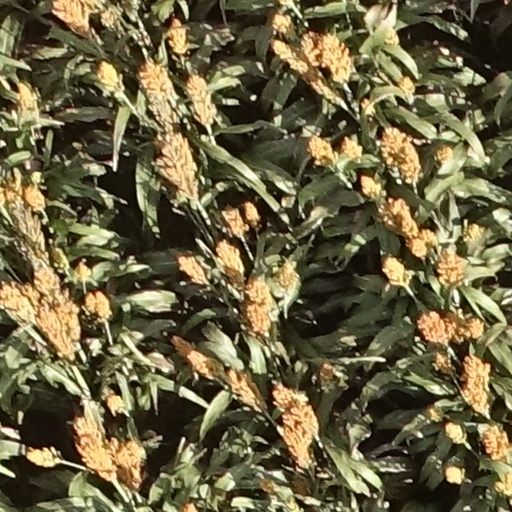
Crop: sorghum